Flawless (2018 film)

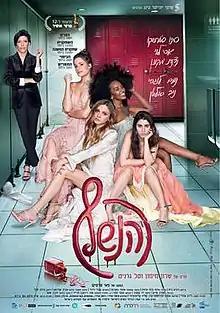
Film poster

Flawless ("Haneshef", 'The Prom') is a 2018 Israeli drama film directed by Tal Granit and Sharon Maymon. In July 2018, it was one of five films nominated for the Ophir Award for Best Picture, and led the industry with a record of twelve total nominations, of which it won four awards. "Flawless" was the first film in the history of Israeli cinema for which a transgender woman, Stav Strashko, was nominated for the Best Actress award.